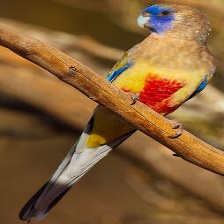
Species: EASTERN BLUEBONNET
Scientific name: NORTHIELLA HAEMATOGASTER